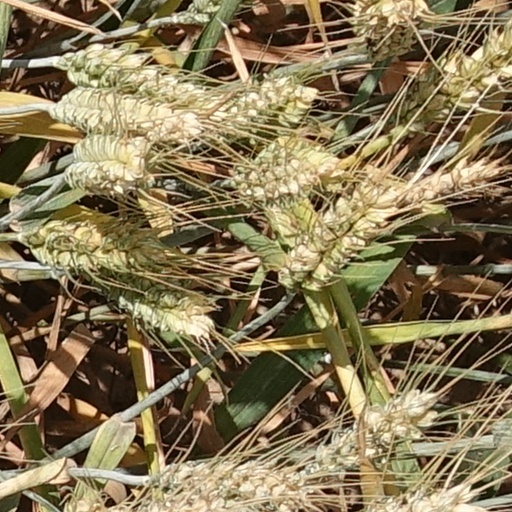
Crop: wheat